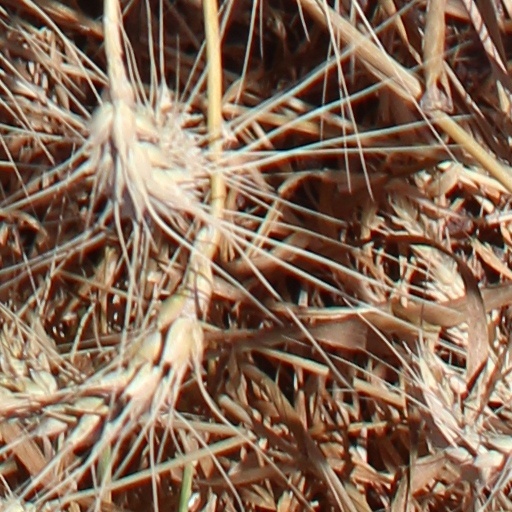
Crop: wheat